Sainte-Marguerite-de-Carrouges

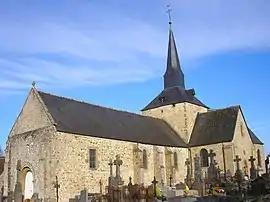
The church in Sainte-Marguerite-de-Carrouges

Sainte-Marguerite-de-Carrouges (literally "Sainte-Marguerite of Carrouges") is a commune in the Orne department in north-western France. As of 2021, the commune had a total population of 211 residents.